French cruiser D'Estrées

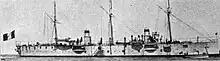
Profile view of one of the s before 1905

"Destrées" was built at the Arsenal de Rochefort in Rochefort, France; her keel was laid down in March 1897 and she was launched on 27 October 1897. The ship was completed in 1899, less her armament, and thereafter underwent sea trials and received her armament at the Arsenal. After her trials she was sent to Brest in February 1900, where she joined the Northern Squadron, which at that time, consisted of two pre-dreadnought battleships, four older ironclads, two armored cruisers, and the protected cruiser , among other smaller vessels. She took part in the squadron maneuvers in June and July that year, which were held off Cherbourg.